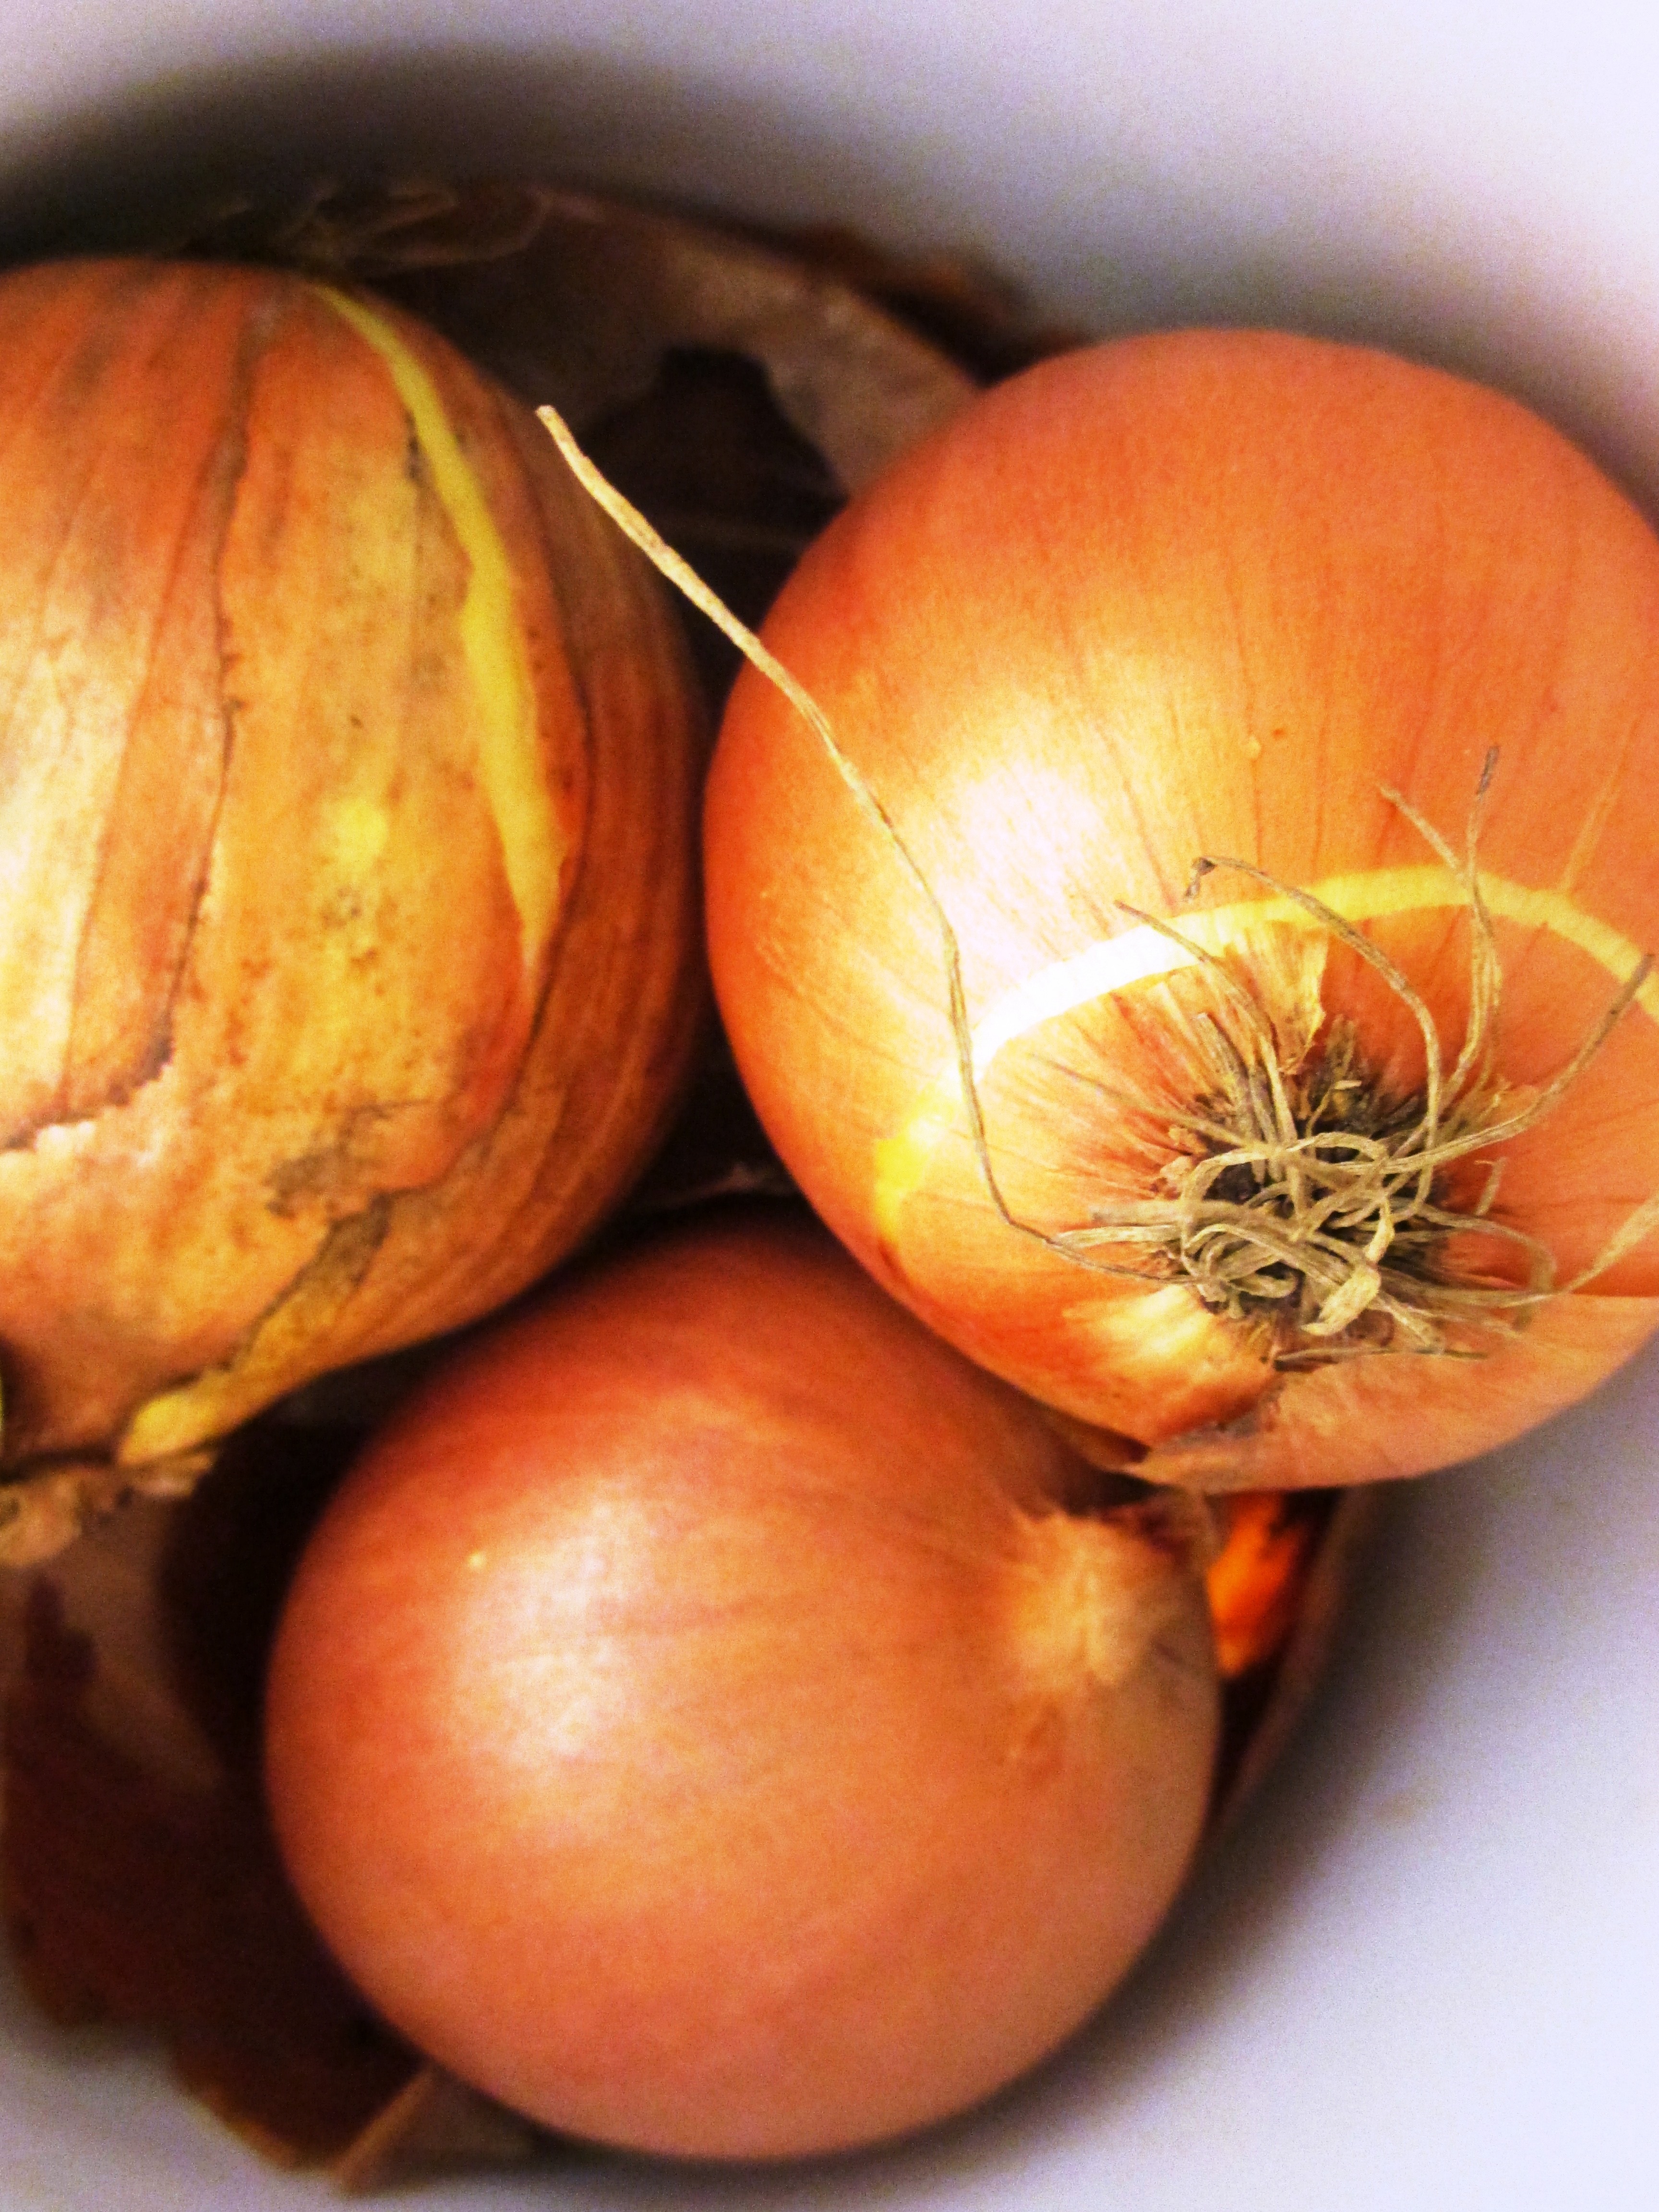
plant, fruit, food, produce, vegetable, pumpkin, brown, shell, gourd, vegetables, calabaza, onions, cucurbita, flowering plant, kitchen onion, bolle, winter squash, land plant